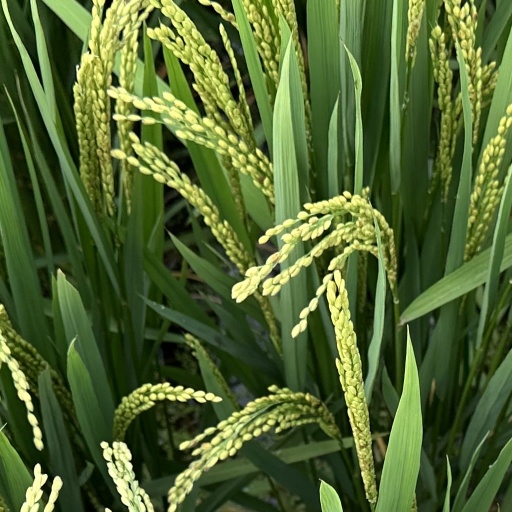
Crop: rice